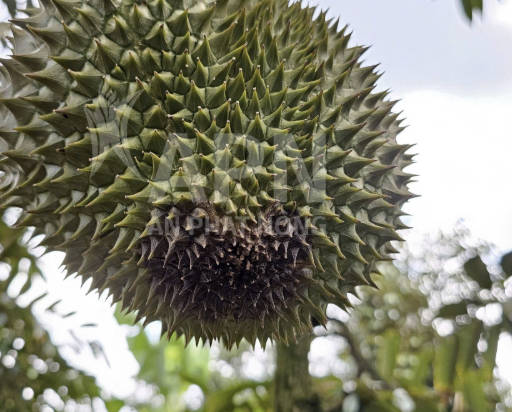
Label: fruit_rot